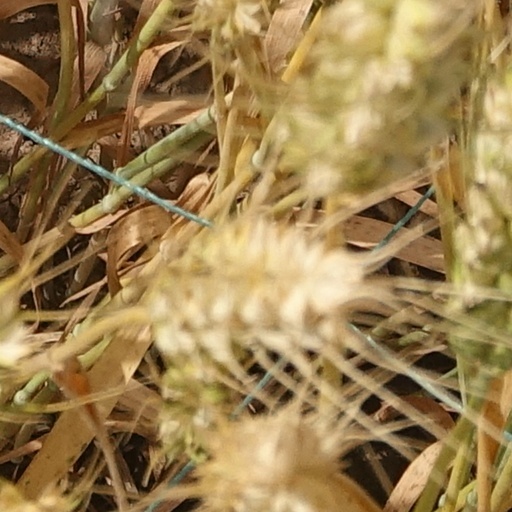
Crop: wheat